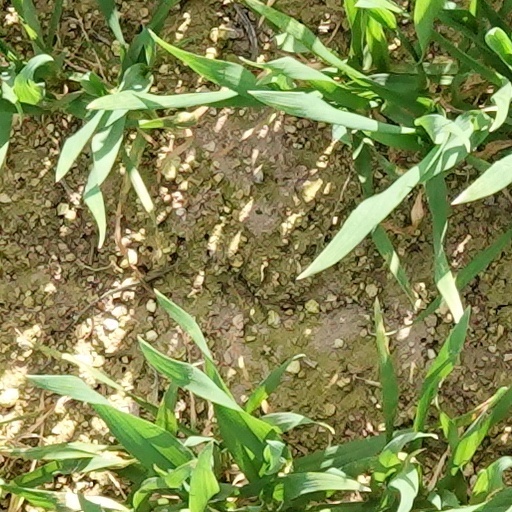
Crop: wheat